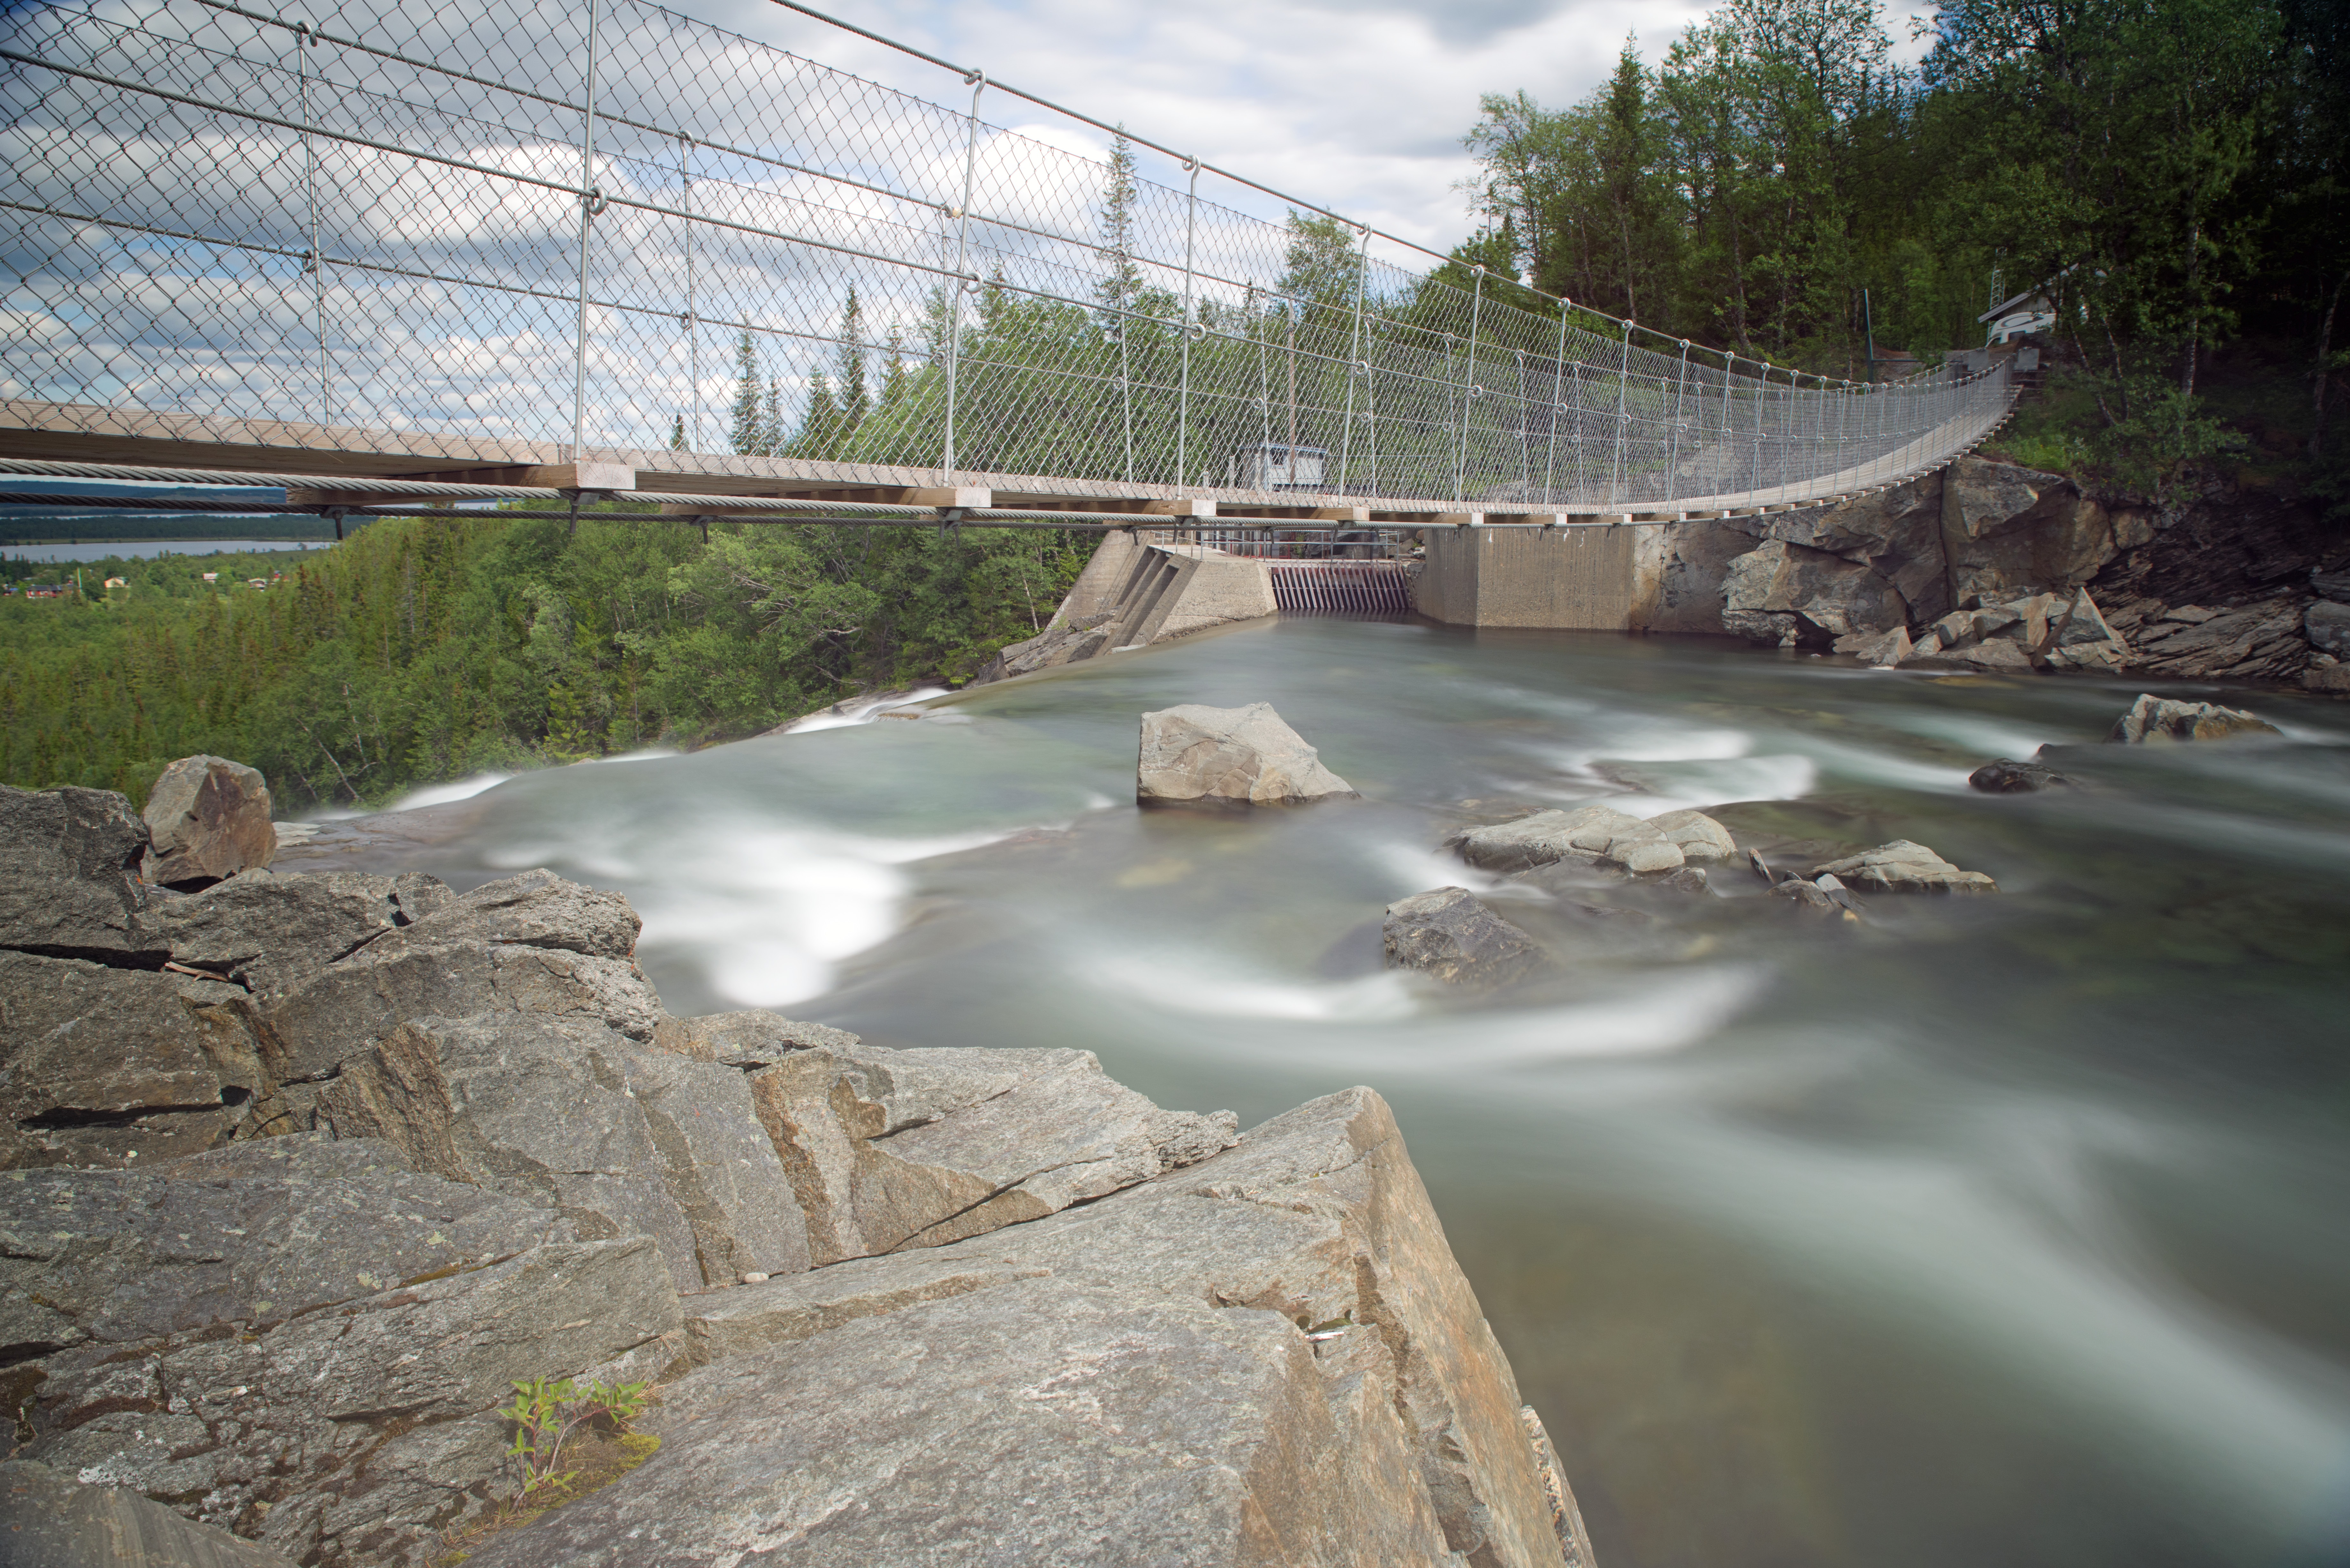
landscape, water, waterfall, bridge, river, suspension bridge, pond, rapids, sweden, bach, fj ll, geological phenomenon